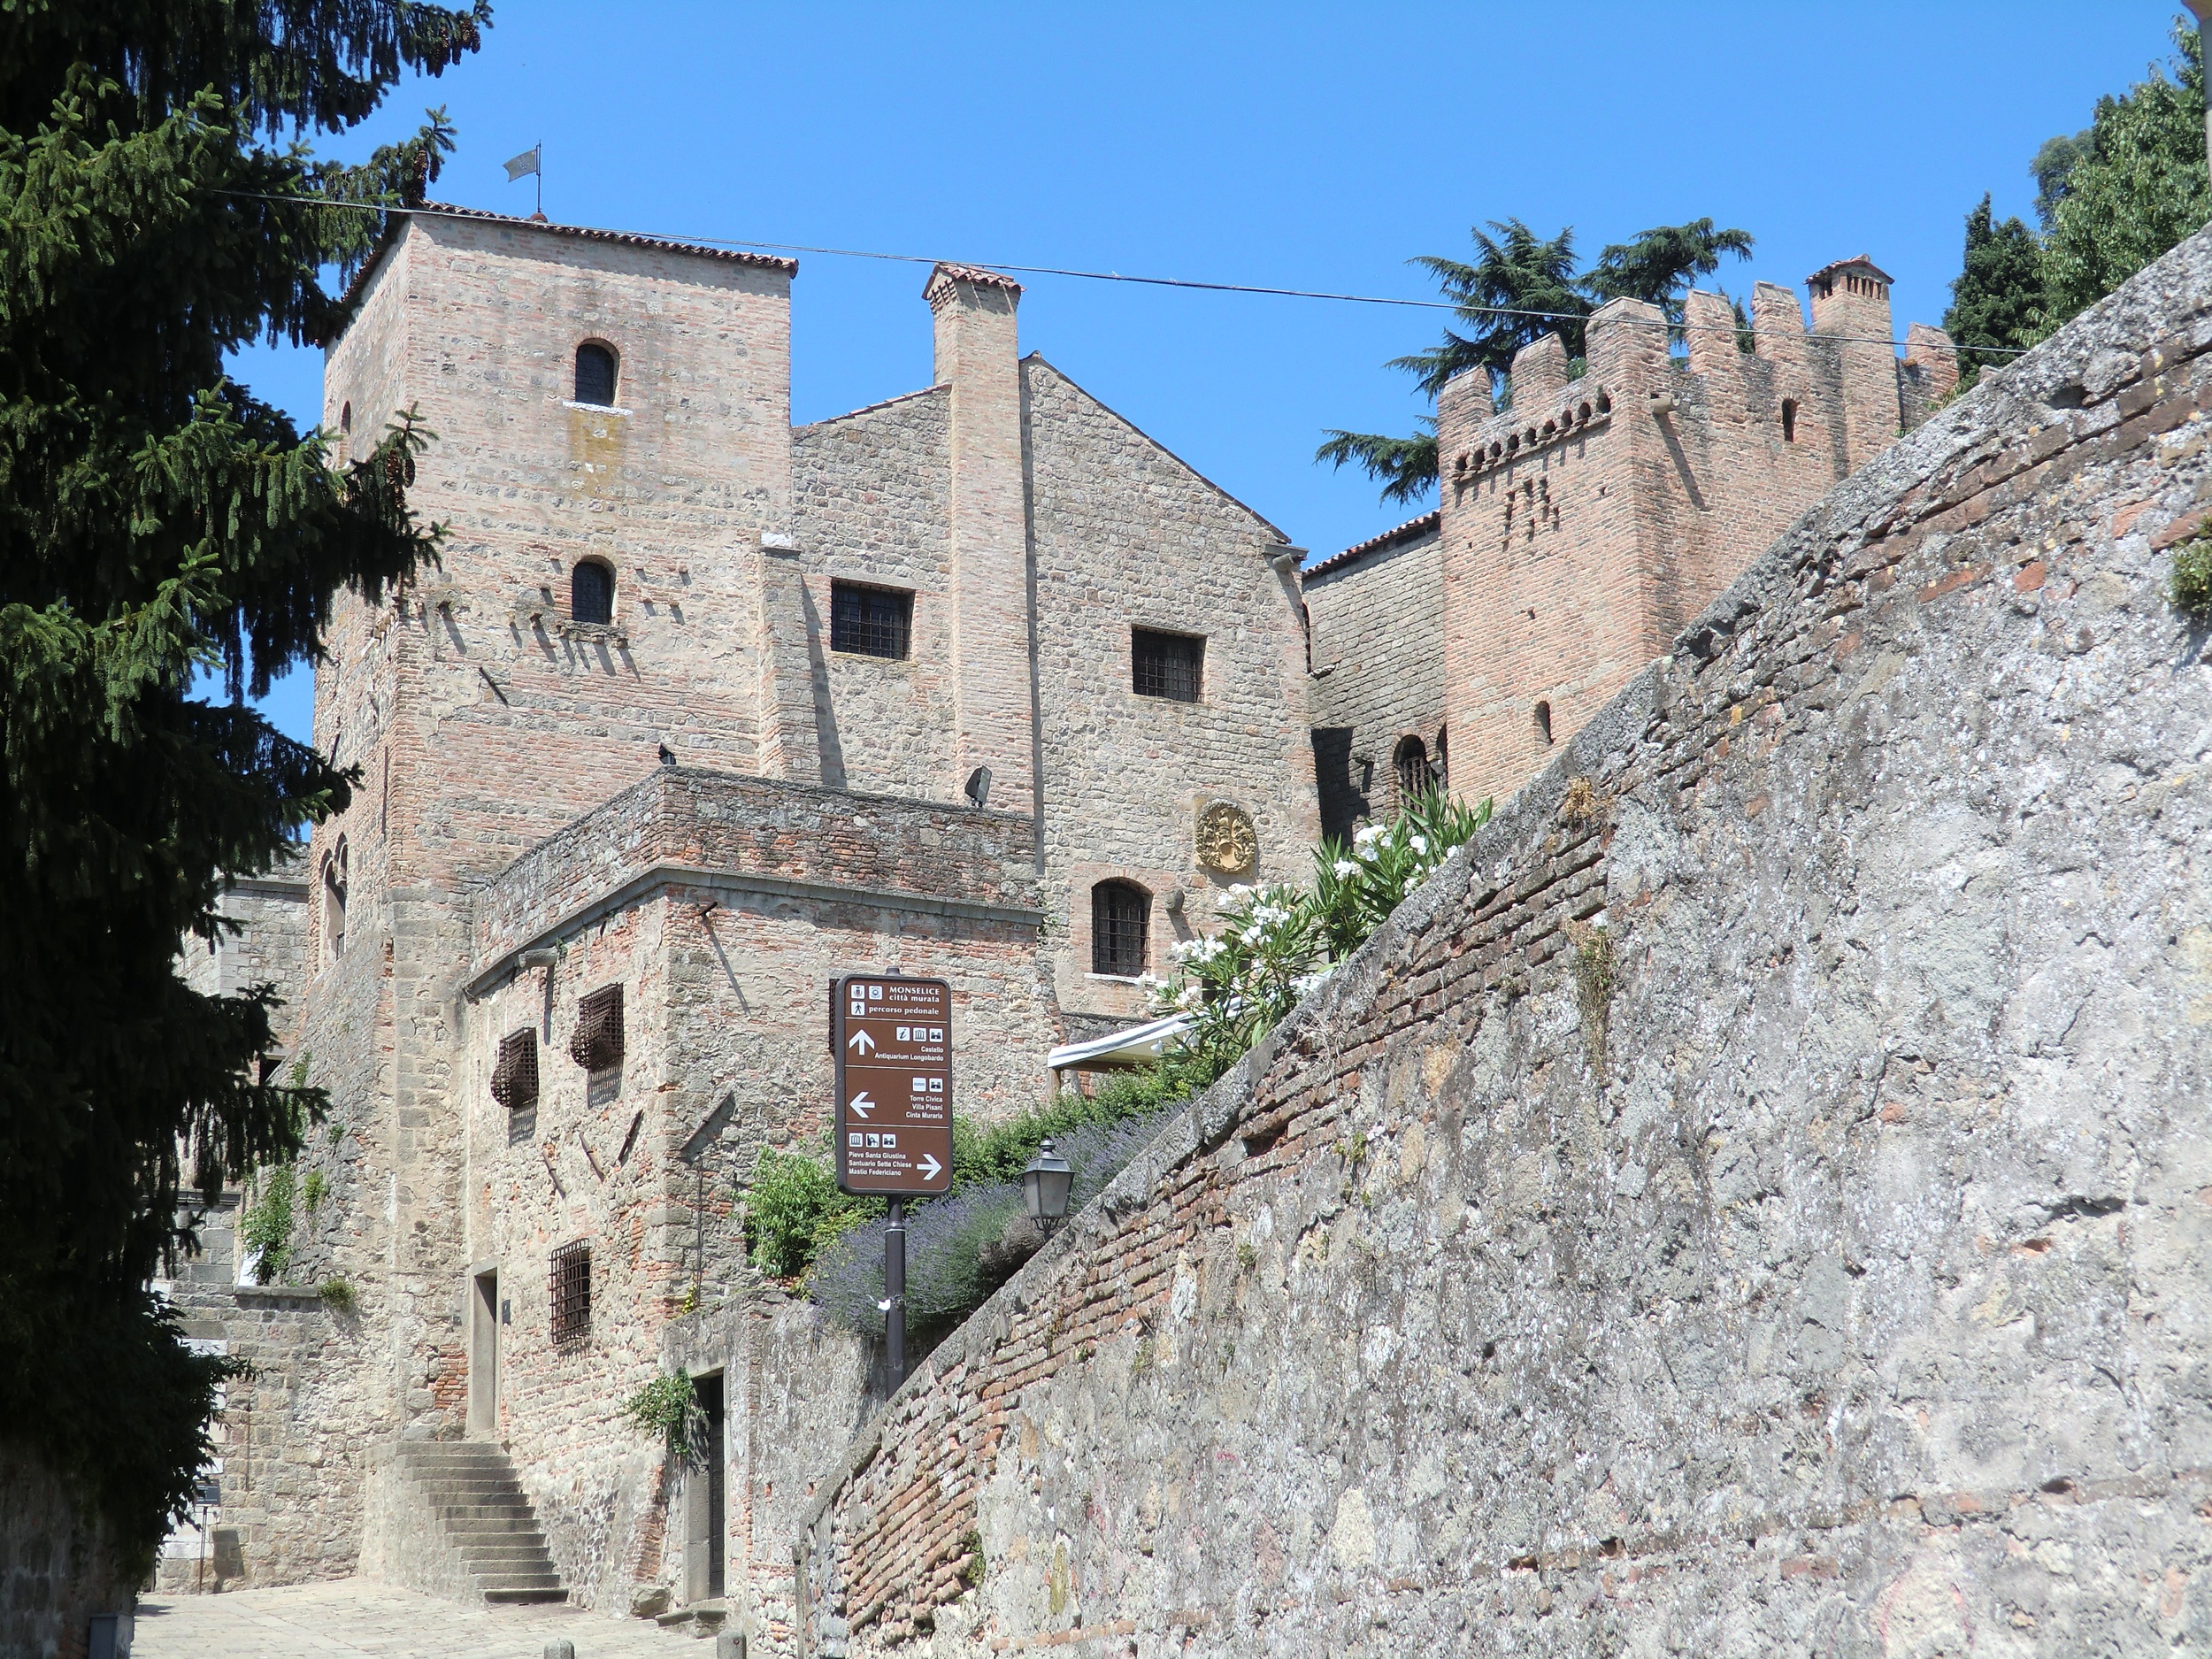
architecture, street, vintage, house, town, building, chateau, city, wall, stone, summer, travel, village, europe, castle, italy, exterior, historic, fortification, tourism, waterway, medieval, ruins, monastery, history, historical, estate, middle ages, historic site, ancient history, monselice